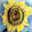
Label: sunflower